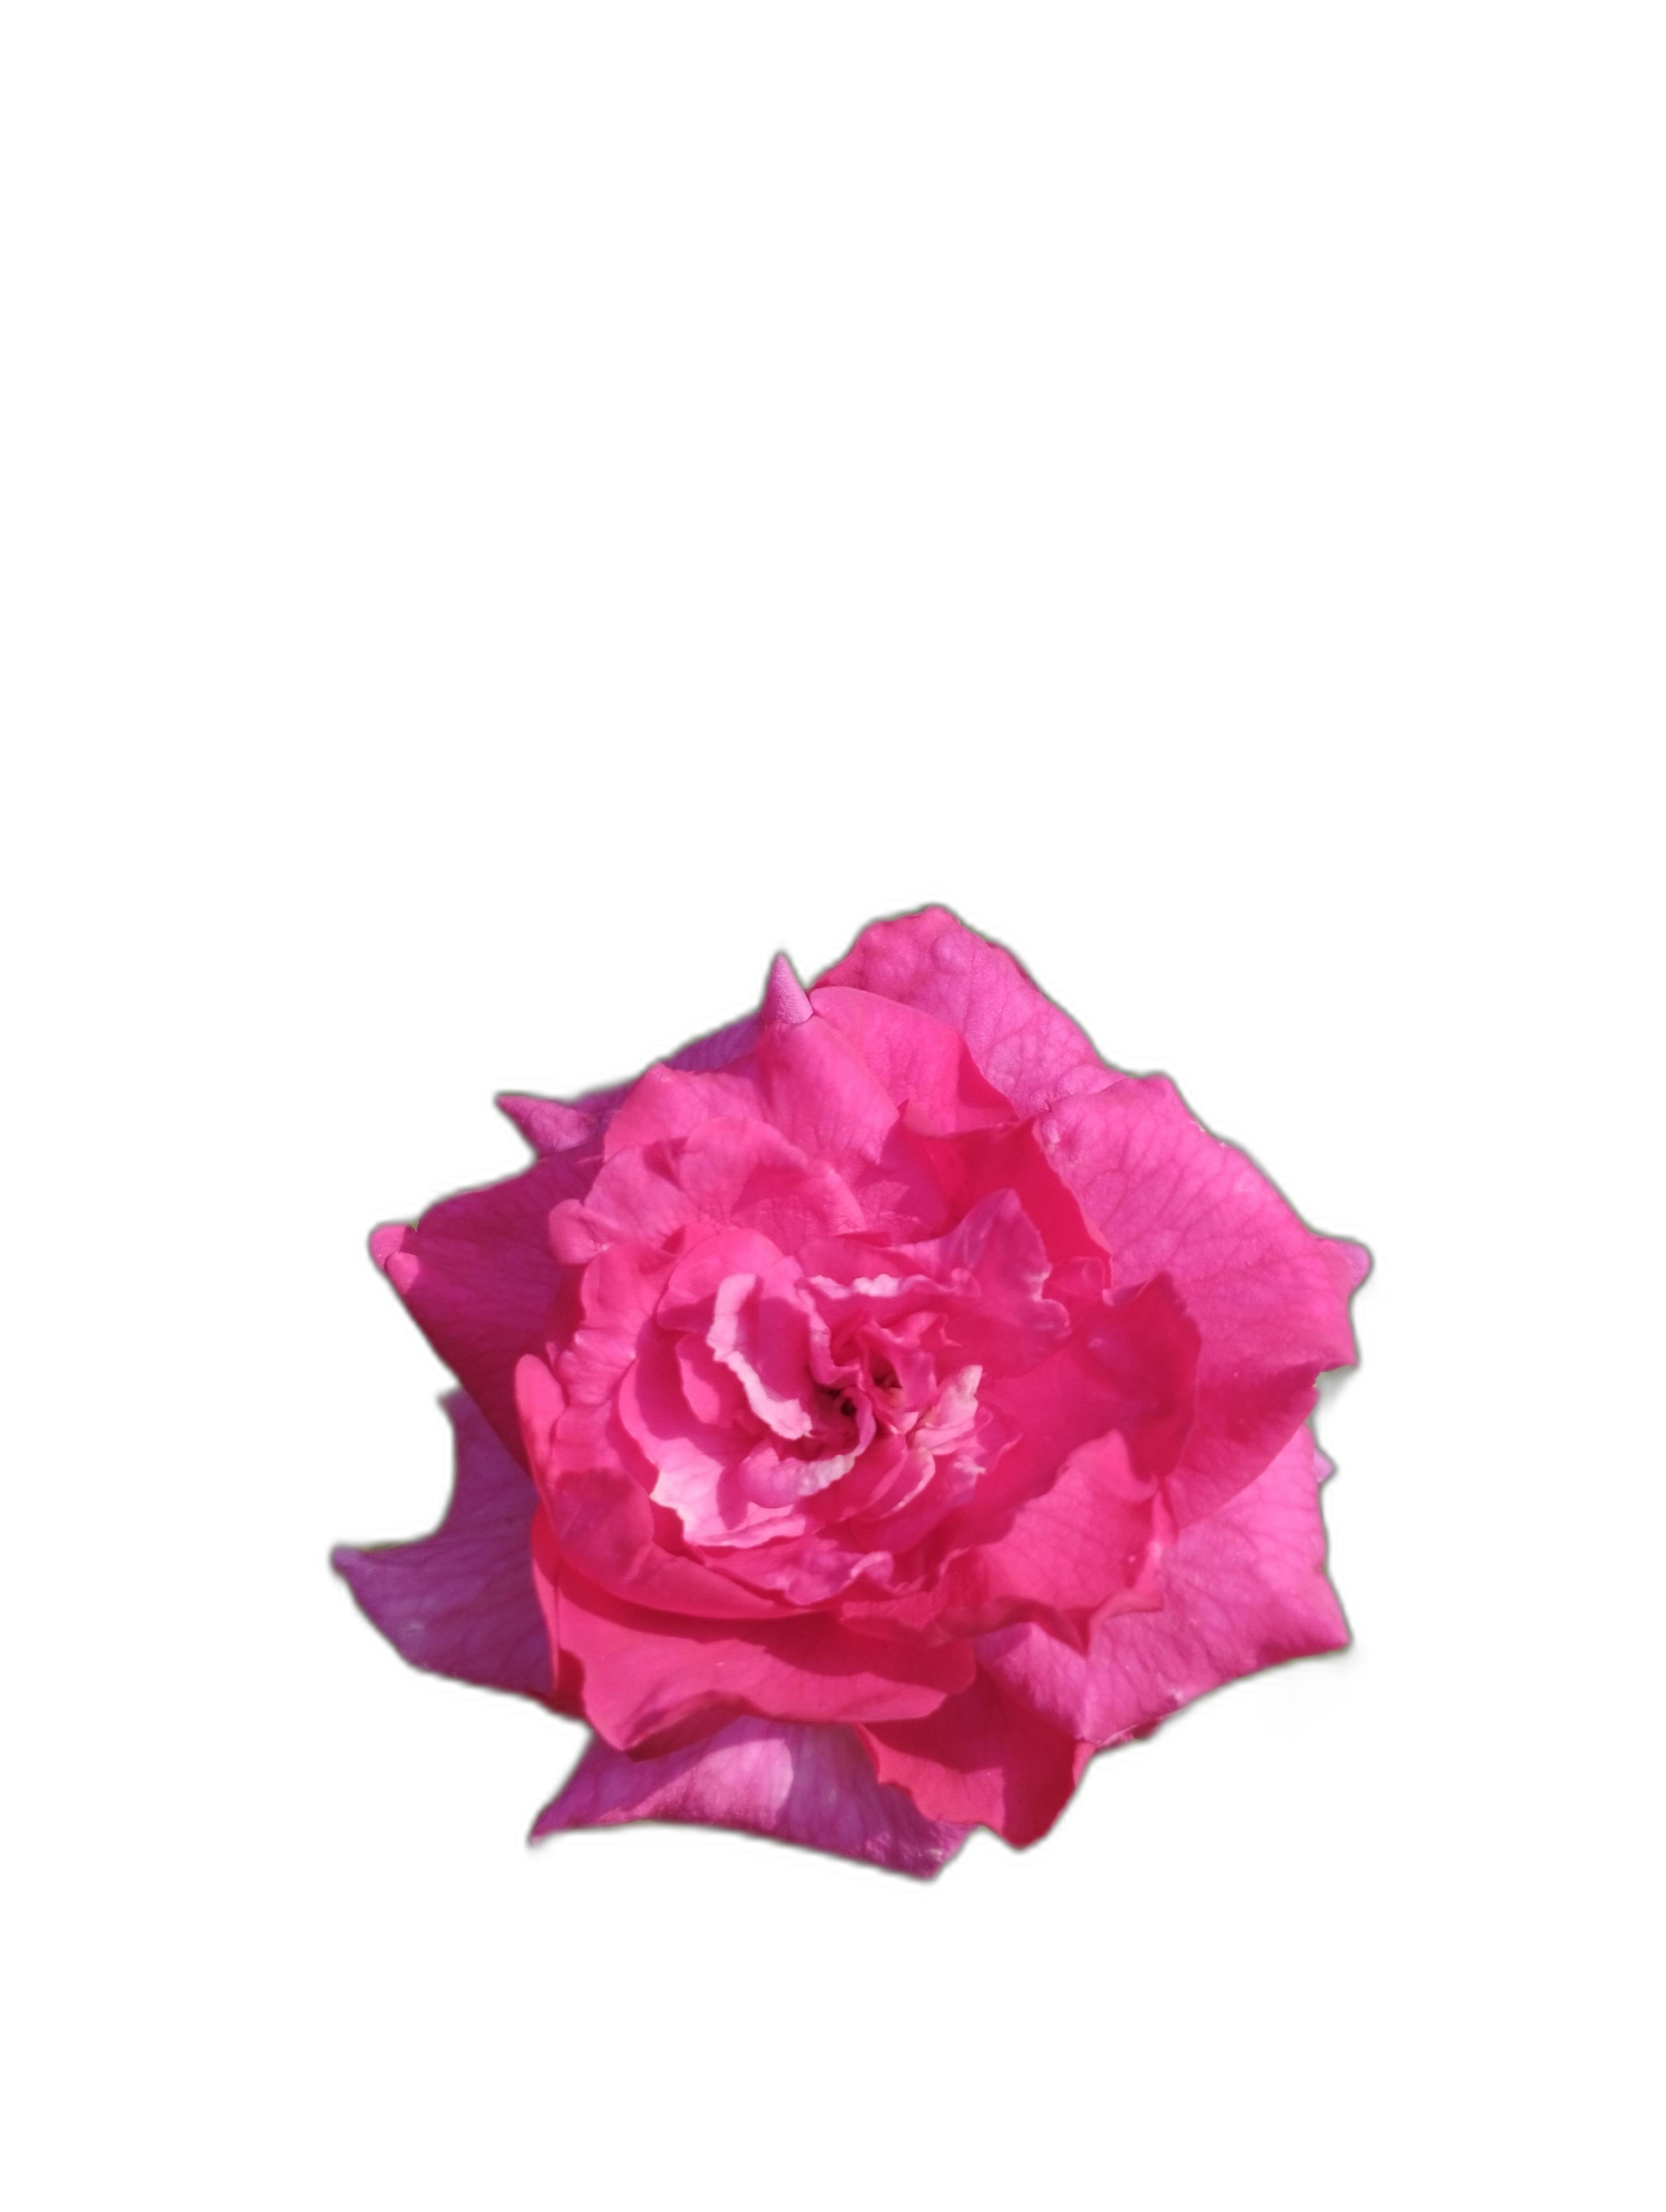
Label: Rose